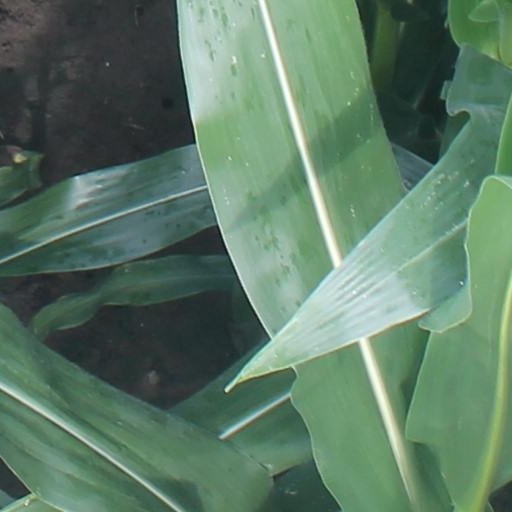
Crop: maize; corn